Flaxmere

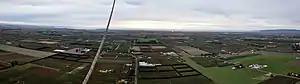

Flaxmere is a township in the Hastings District and outlying suburb of Hastings City, in the Hawke's Bay Region of New Zealand's North Island.